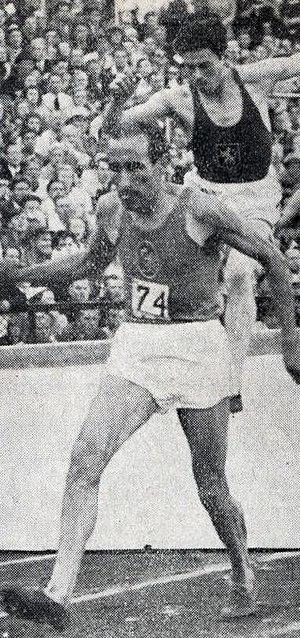
Raphaël Pujazon, vainqueur du 3 000 mètres steeple aux Championnats d'Europe 1946 à Oslo.
Raphaël Pujazon est un athlète français, spécialiste des courses de fond. Il remporte la médaille d'or du 3 000 m steeple lors des championnats d'Europe de 1946.